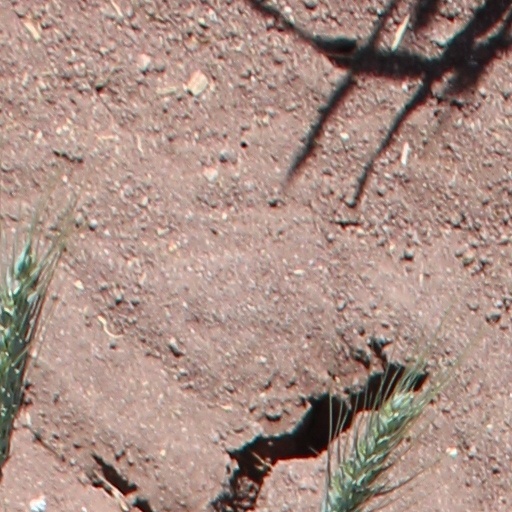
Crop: wheat